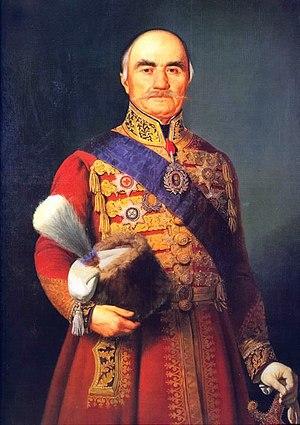
Milos Obrénovitch, né Milos Theodoritch le 18 mars 1780 à Gornja Dobrinja et mort le 26 septembre 1860 à Belgrade, a porté le titre de prince de Serbie et en a exercé les fonctions de 1817 à 1839 et de 1858 à 1860.
La seconde révolte serbe contre les Turcs eut lieu de 1815 à 1817. Elle fut principalement conduite par Miloš Obrenović et s’acheva par l’autonomie de la Serbie.